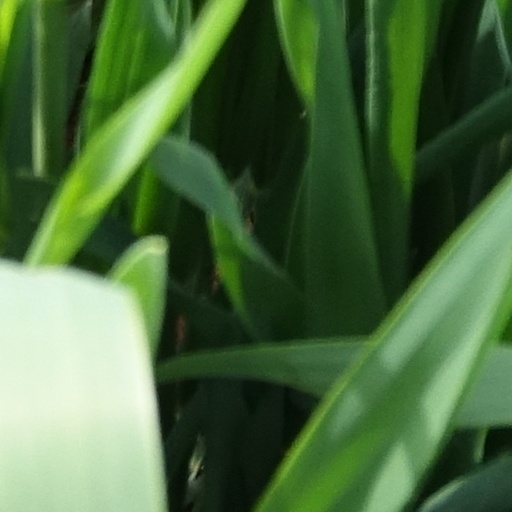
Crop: wheat